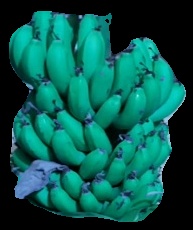
Variety: pachbale
Grade: grade2